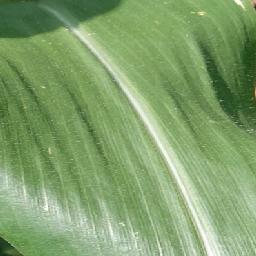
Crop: corn
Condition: (maize)_healthy